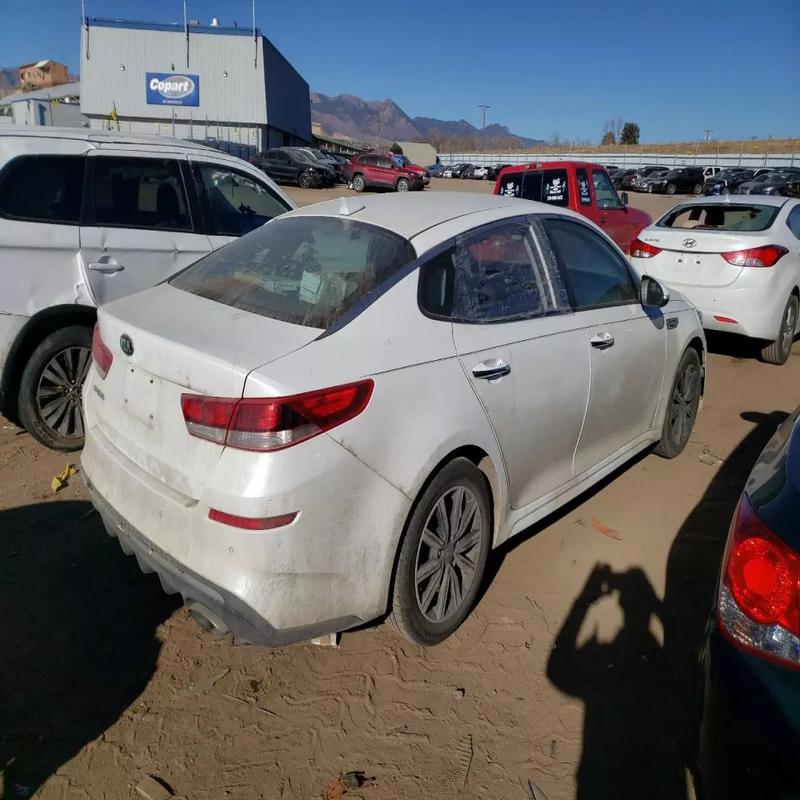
Aucun dommage détecté.
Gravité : aucun